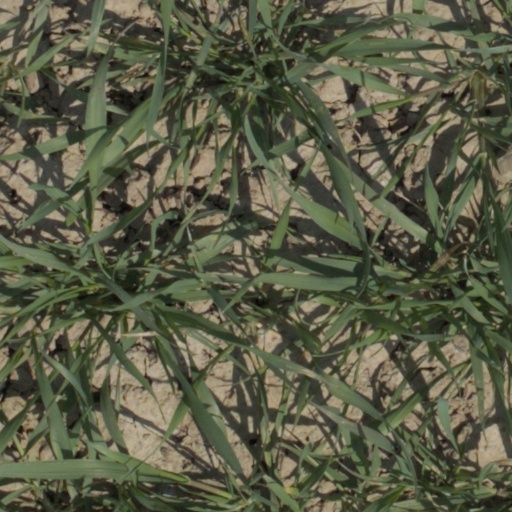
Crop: wheat